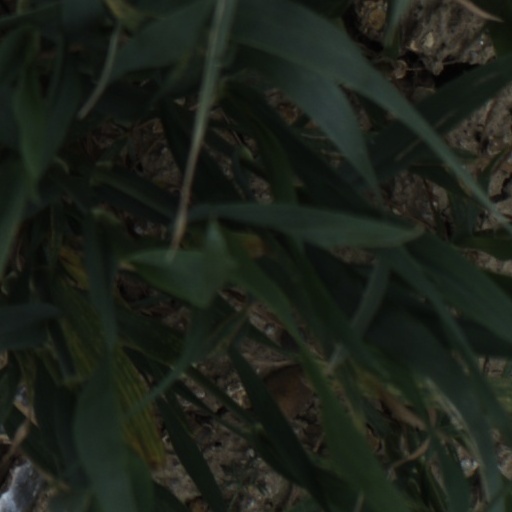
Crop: wheat